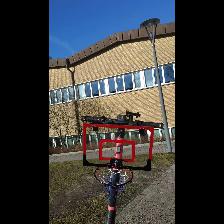
Label: NonHuman